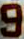
Number: 9